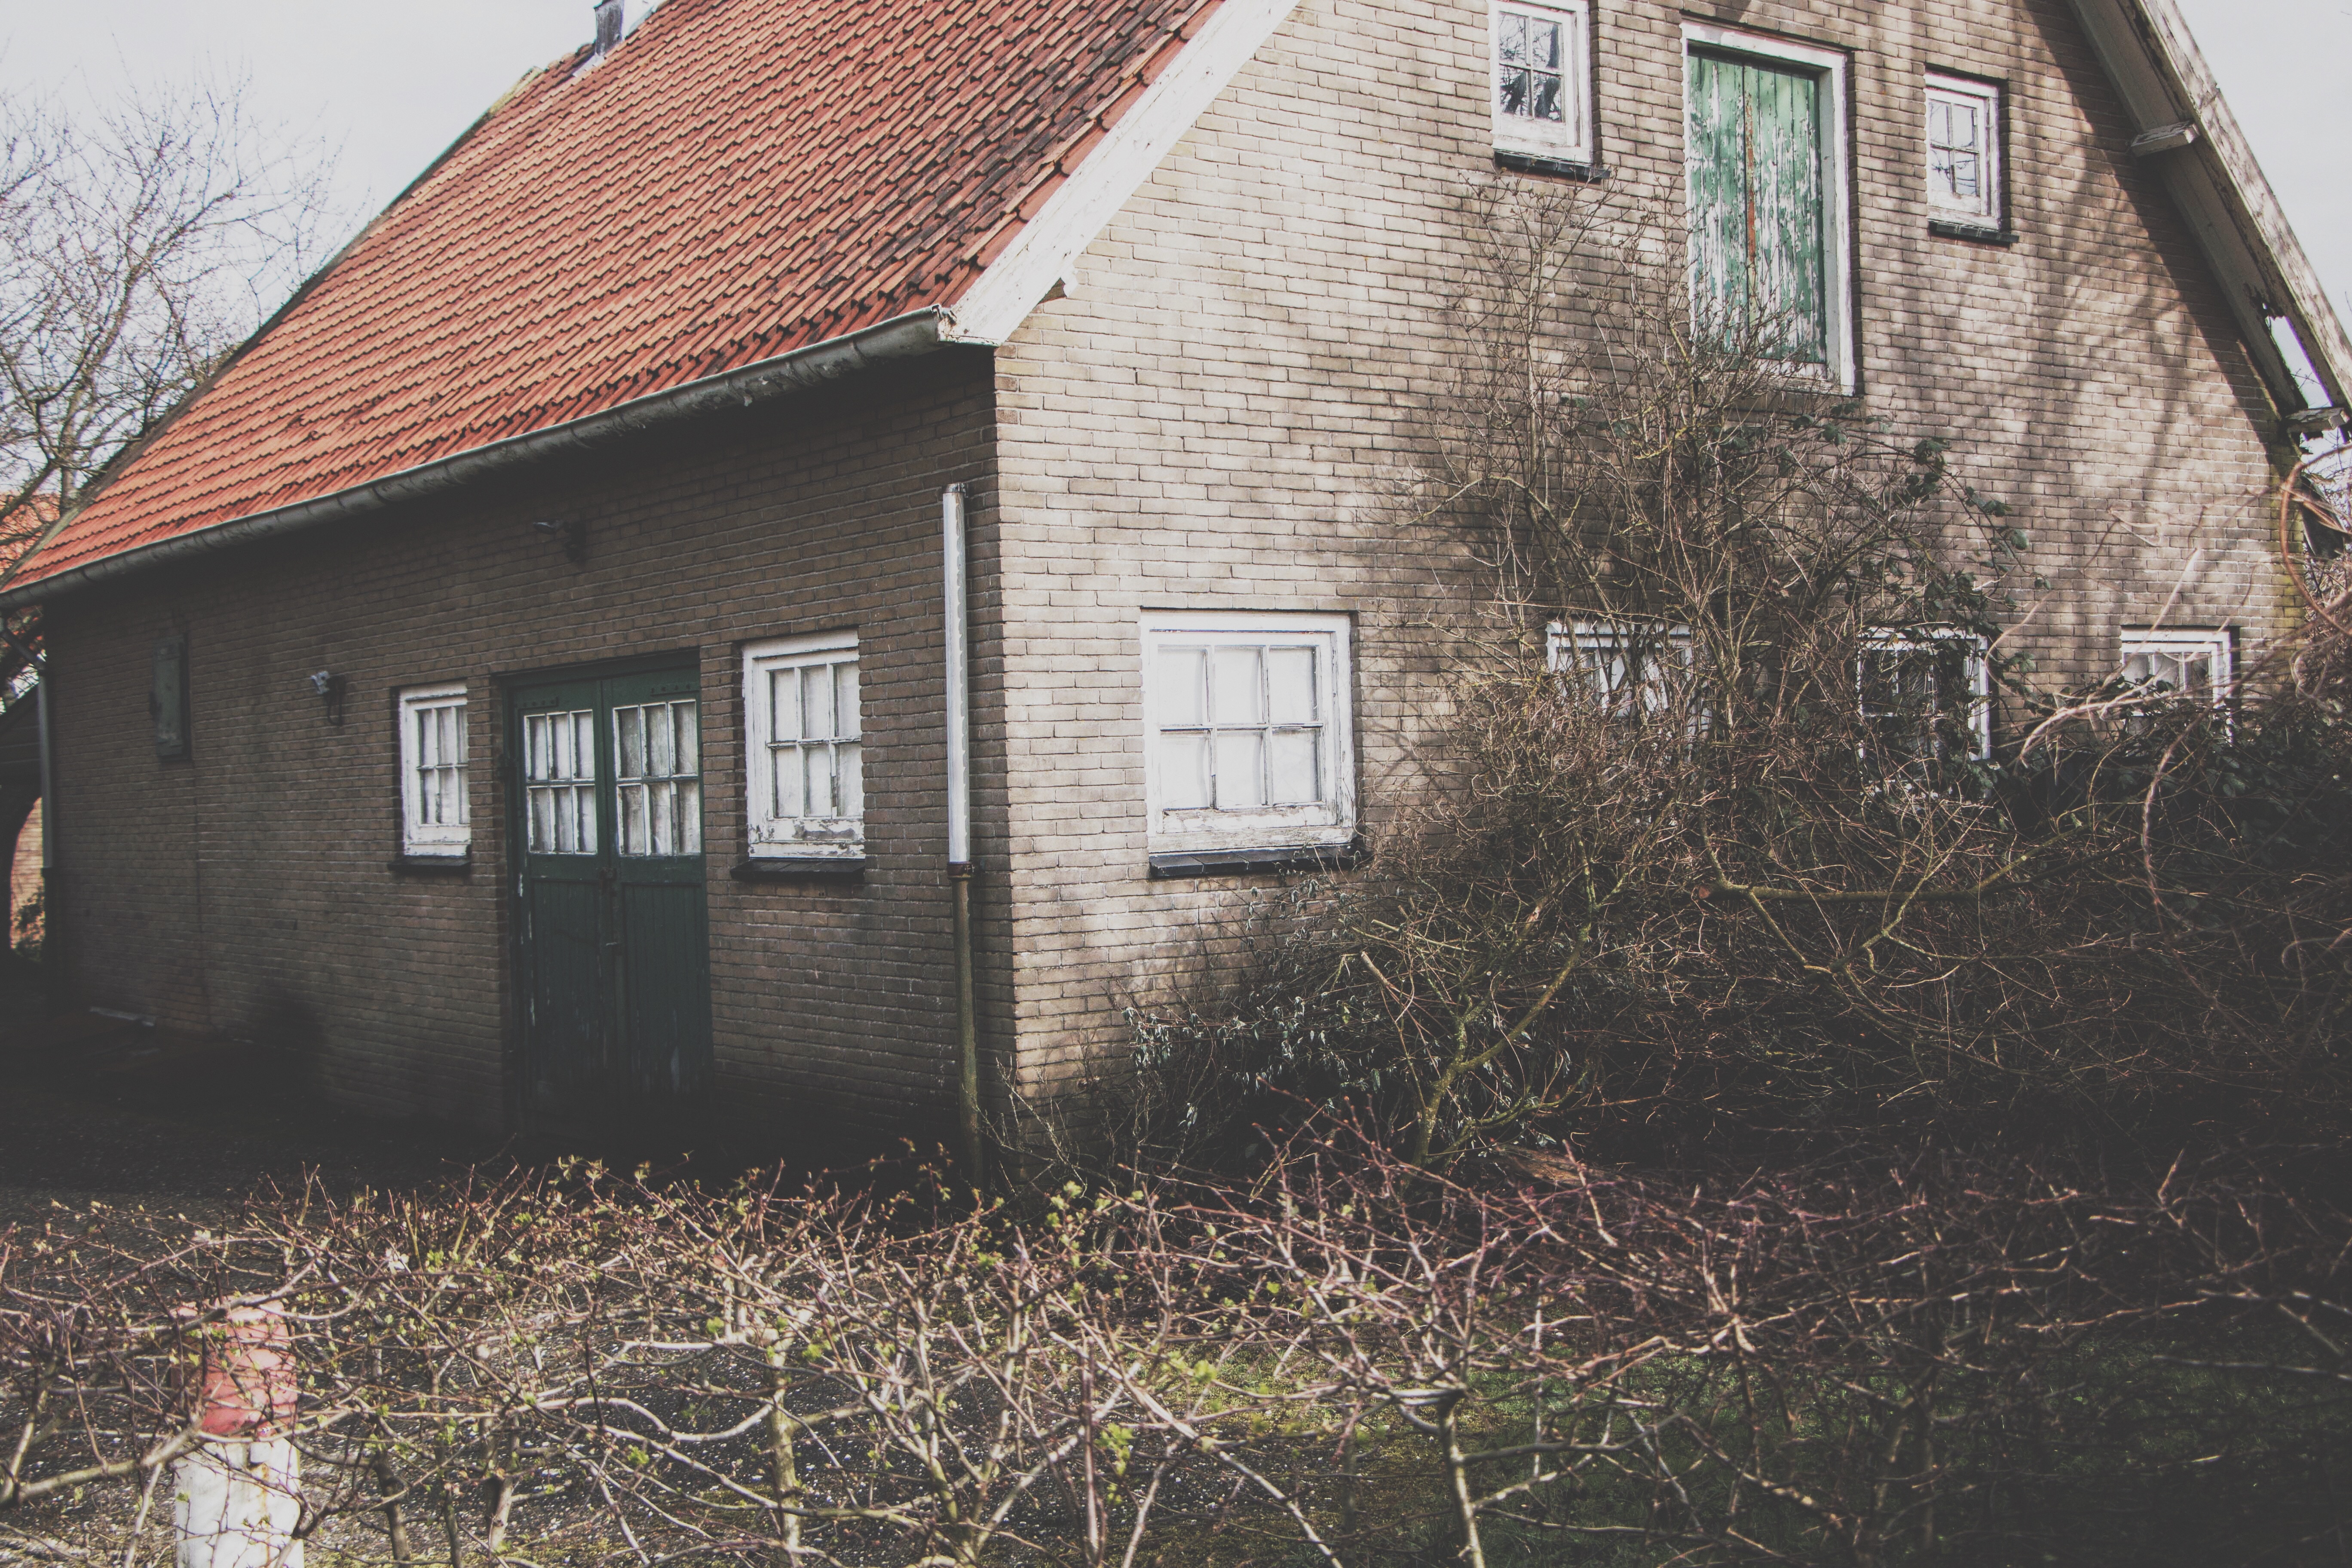
wood, farm, house, building, barn, home, wall, shack, cottage, property, farmhouse, siding, rural area, residential area